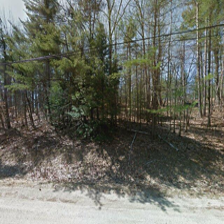
Label: streetView